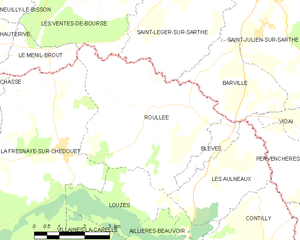
Carte des communes françaises